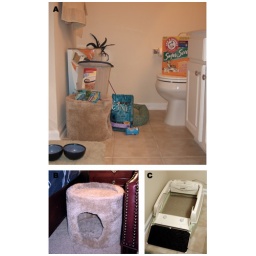
A. All the new kitty stuff set up in the bathroomB. the scratching/hiding tower next to our bed.C. Fancy-shmancy litter box!